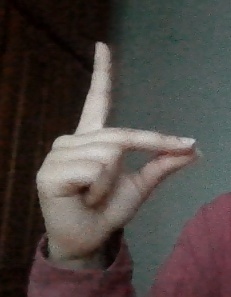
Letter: ta